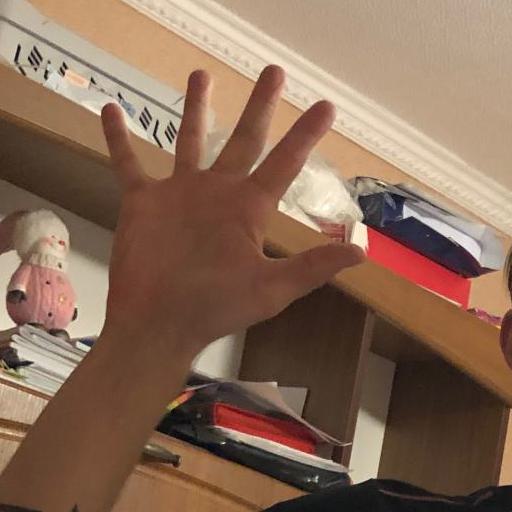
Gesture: palm